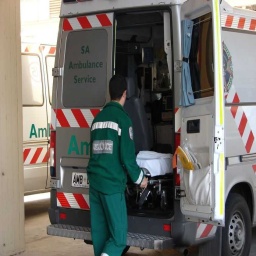
Label: ambulance